Arabs

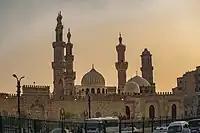
Al-Azhar Mosque in Cairo, Egypt in the historic Islamic core of the city, Cairo was established as the new capital of the Fatimid Caliphate in 970

The Abbasids were the descendants of Abbas ibn Abd al-Muttalib, one of the youngest uncles of Muhammad and of the same Banu Hashim clan. The Abbasids led a revolt against the Umayyads and defeated them in the Battle of the Zab effectively ending their rule in all parts of the Empire with the exception of al-Andalus. In 762, the second Abbasid Caliph al-Mansur founded the city of Baghdad and declared it the capital of the Caliphate. Unlike the Umayyads, the Abbasids had the support of non-Arab subjects. The Islamic Golden Age was inaugurated by the middle of the 8th century by the ascension of the Abbasid Caliphate and the transfer of the capital from Damascus to the newly founded city of Baghdad. The Abbasids were influenced by the Quranic injunctions and hadith such as "The ink of the scholar is more holy than the blood of martyrs" stressing the value of knowledge.